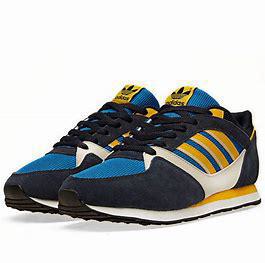
Brand: adidas
Model: 100